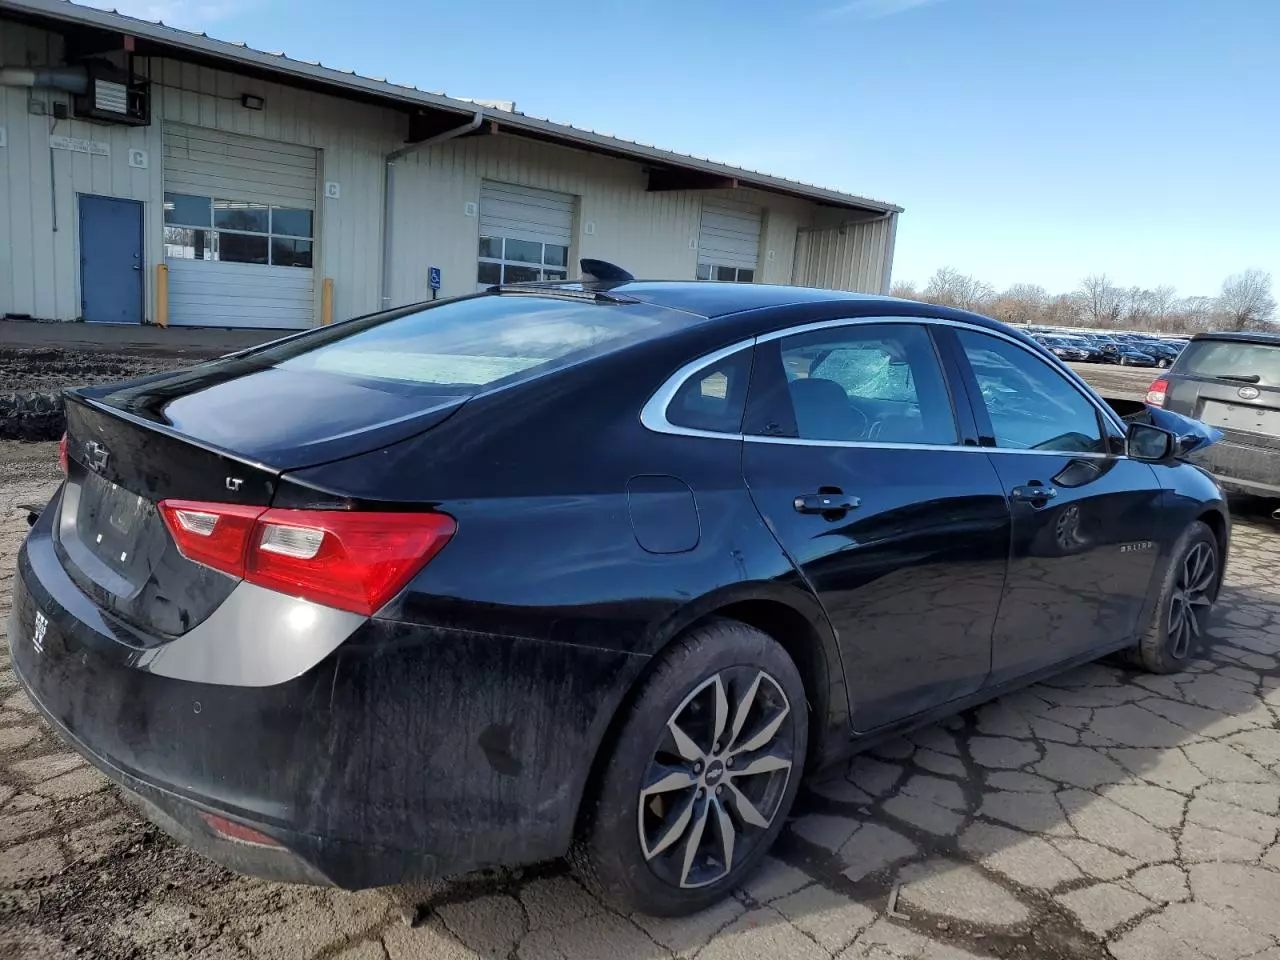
Aucun dommage détecté.
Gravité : aucun